George P. Frank

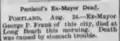
Frank's obituary in the Salem Daily Capital Journal, August 24, 1896.

Frank's father was Alfred S. Frank, and he had two brothers, Alfred and Fred, and one sister, Jennie. He predeceased his father, who died in January 1908.